Luigi De Magistris (cardinal)

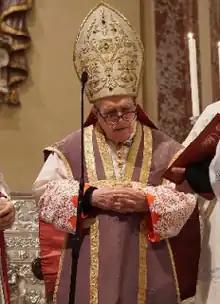
Cardinal De Magistris in 2015

Luigi De Magistris (23 February 1926 – 16 February 2022) was an Italian prelate of the Catholic Church who served as Pro-Major Penitentiary of the Apostolic Penitentiary from 2001 to 2003 after working for more than forty years in the Roman Curia, more than twenty of them in the Apostolic Penitentiary. He was made a bishop in 1996, an archbishop in 2001, and a cardinal in 2015.